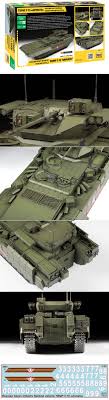
Label: BMP-T15